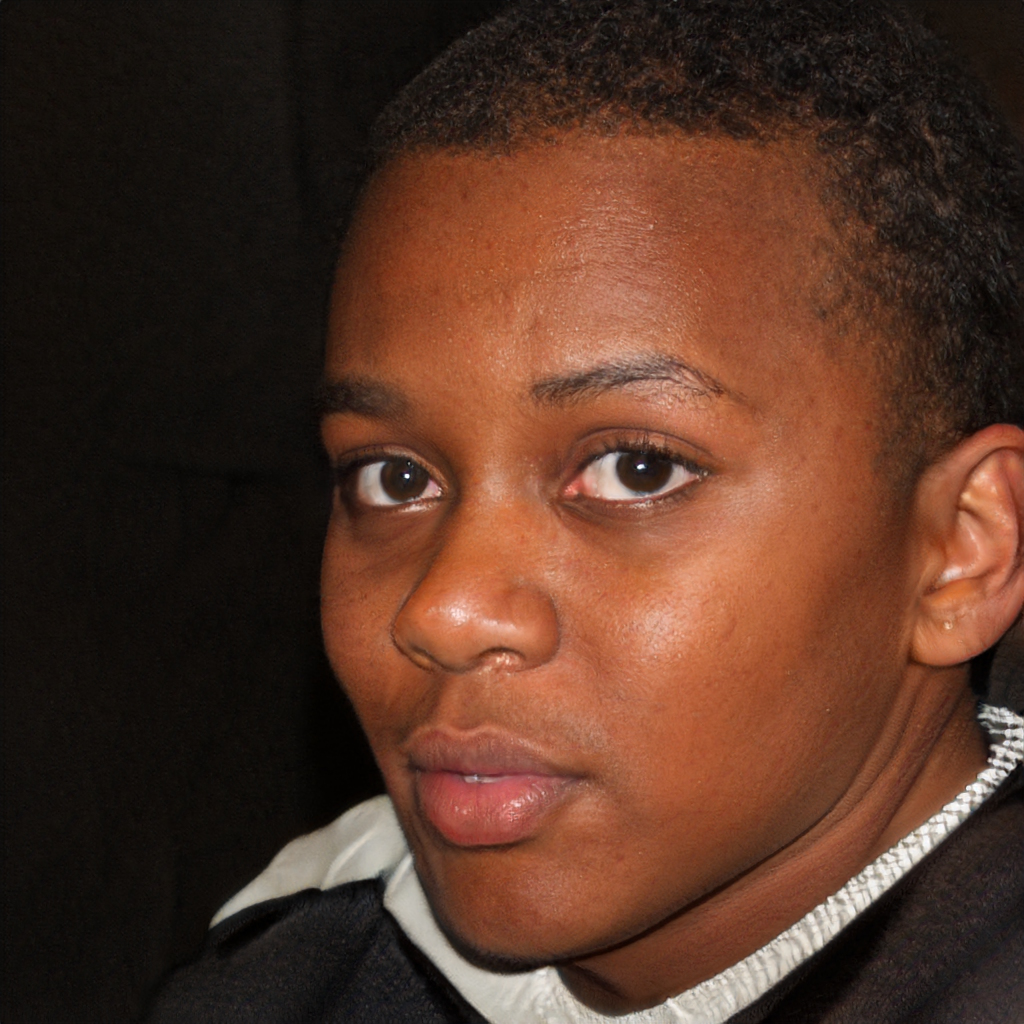
Gender: Male